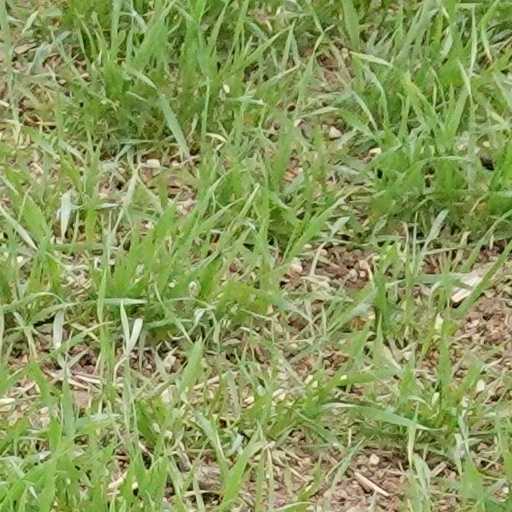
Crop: wheat